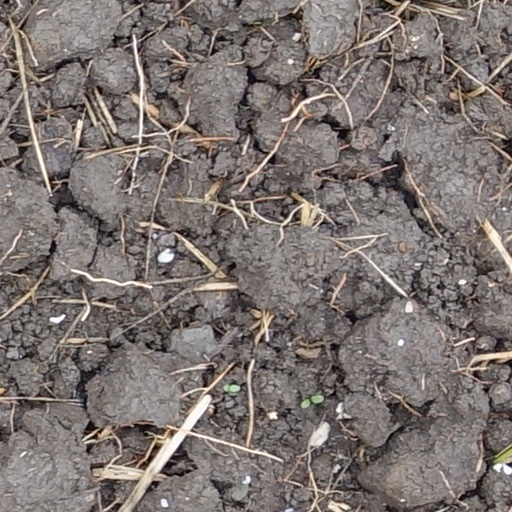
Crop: wheat